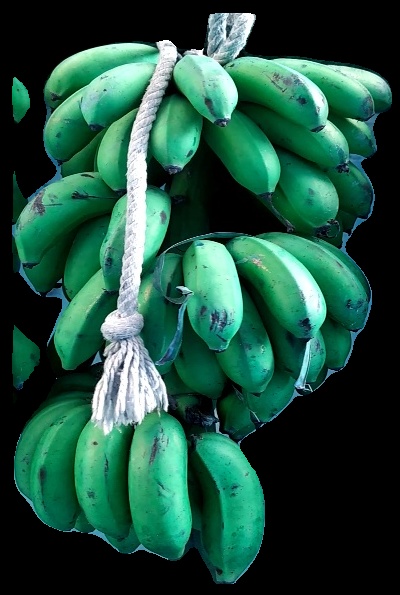
Variety: rasbale
Grade: grade2